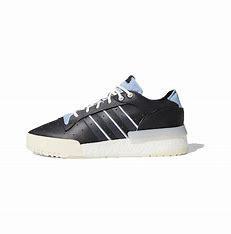
Brand: adidas
Model: originals Adidas Originals Rivalry Rm